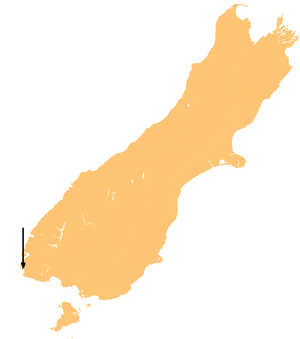
L’île Chalky, est une petite île inhabitée de Nouvelle-Zélande, d'une superficie de 514 ha. Elle est située au large du sud de l'île du Sud dans la mer de Tasman. Elle fait entièrement partie du parc national de Fiordland.